Cedar Point

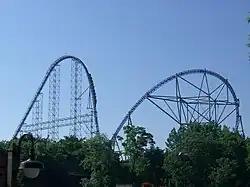
Millennium Force, added in 2000, is Cedar Point's signature roller coaster.

maXair debuted in 2005 as only the second HUSS Giant Frisbee ride in the United States. Dan Keller also retired in 2005 as vice president and general manager. He was replaced by John Hildebrandt, who had been vice president and general manager of Dorney Park & Wildwater Kingdom since May 2004.